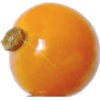
Label: Physalis 1